Kaleidoscope (short story collection)

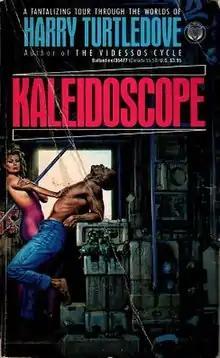
First edition cover

Kaleidoscope is a collection of science fiction, fantasy and alternate history stories by Harry Turtledove, first published in paperback by Ballantine Books in April 1990. It was later gathered together with his novel "Noninterference" and collection "Earthgrip" into the omnibus collection "3 X T", published in hardcover by Baen Books in 2004.